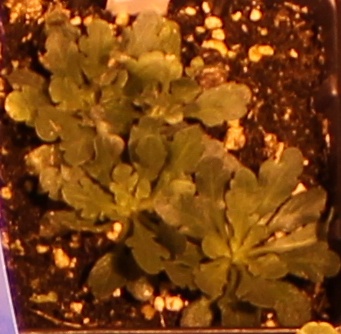
Label: Horseweed